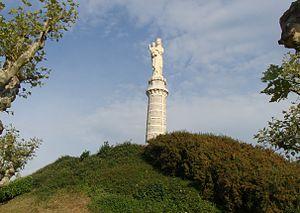
La statue de la Vierge à l'enfant sur la butte voisine de la chapelle Saint-Barthélémy de Montluel.
La chapelle Saint-Barthélémy est située sur la commune de Montluel, dans le département de l'Ain, en France.